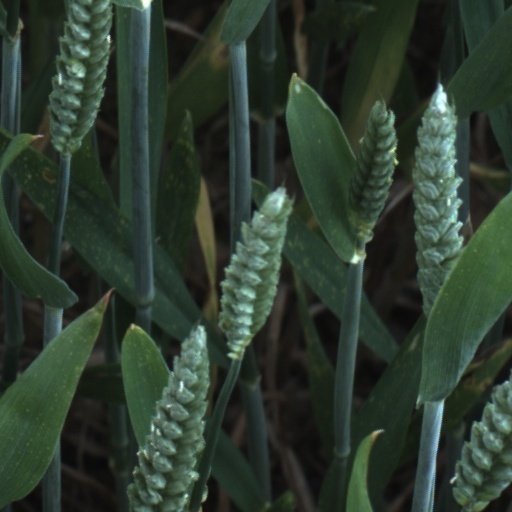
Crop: wheat